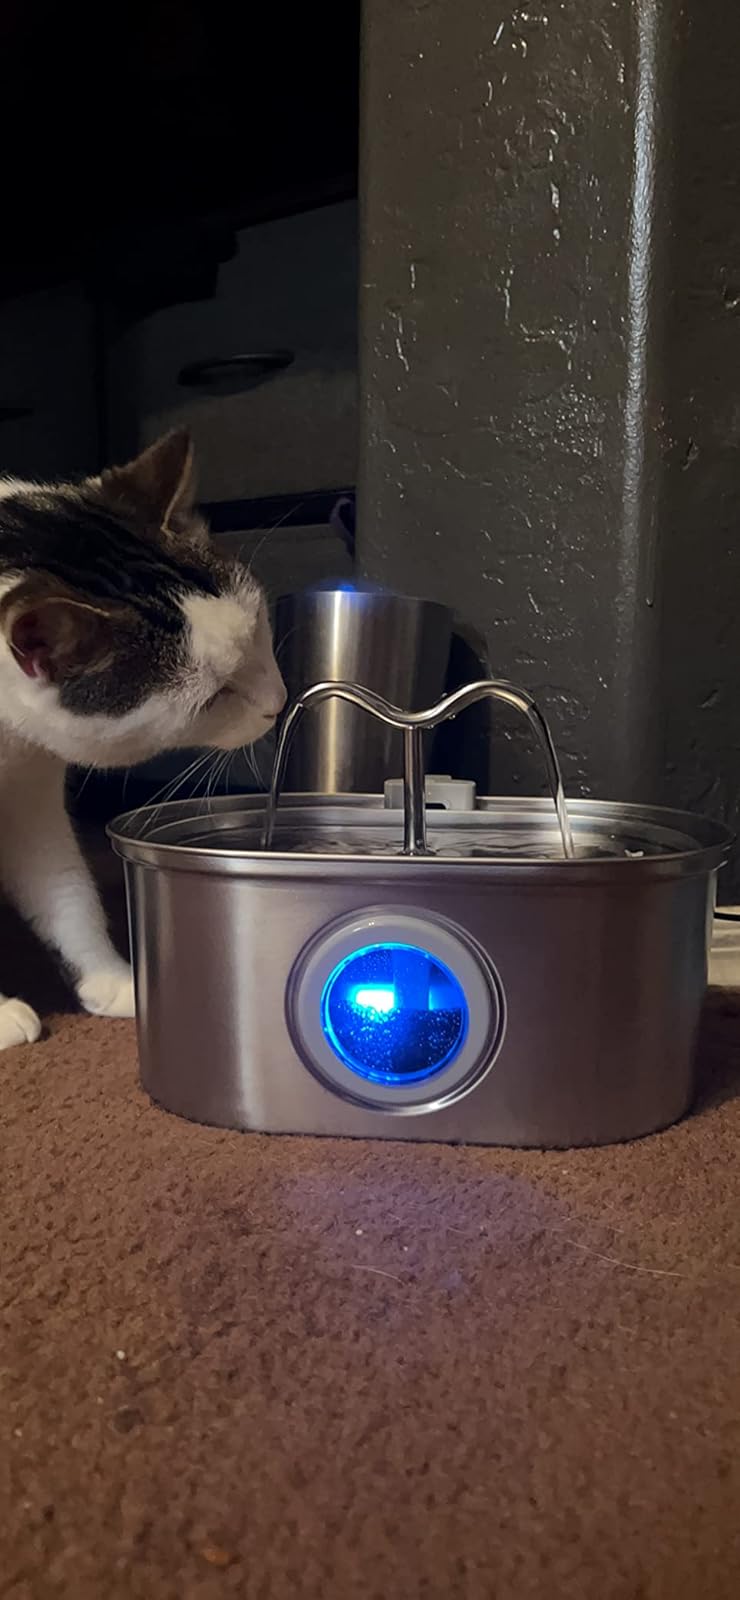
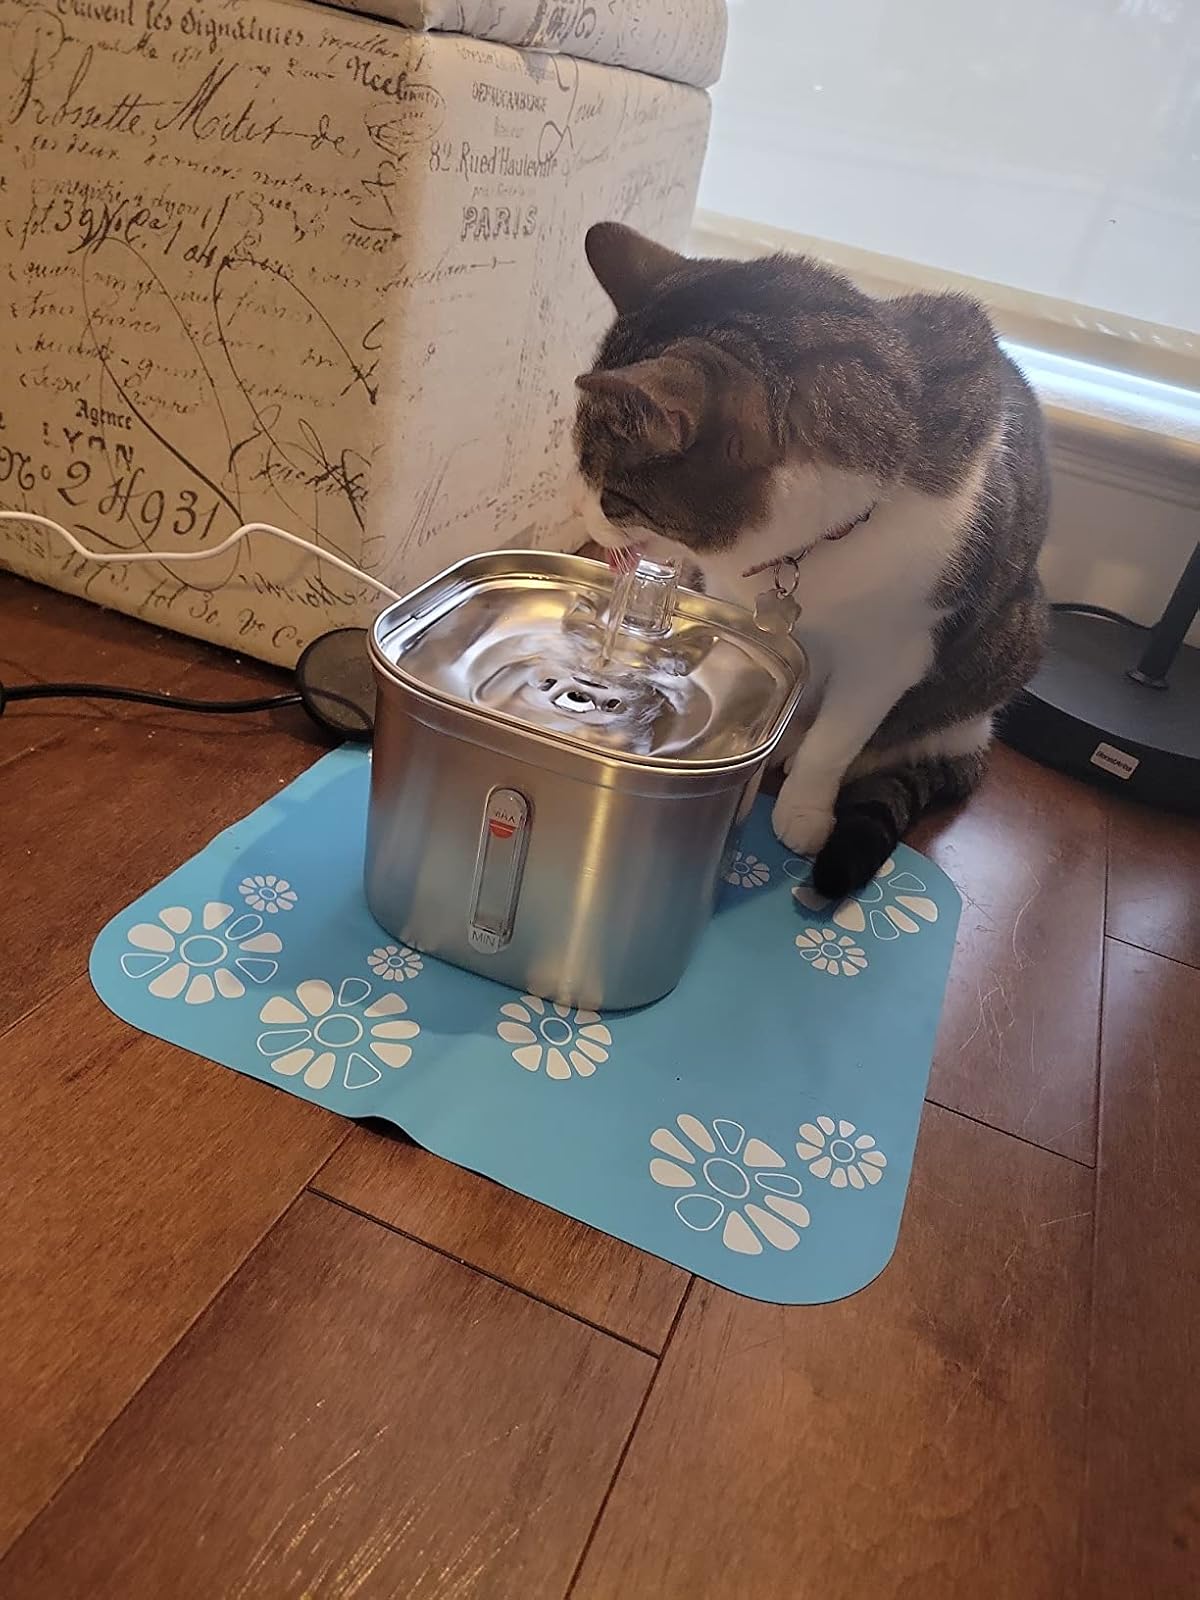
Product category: items_bowl
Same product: no